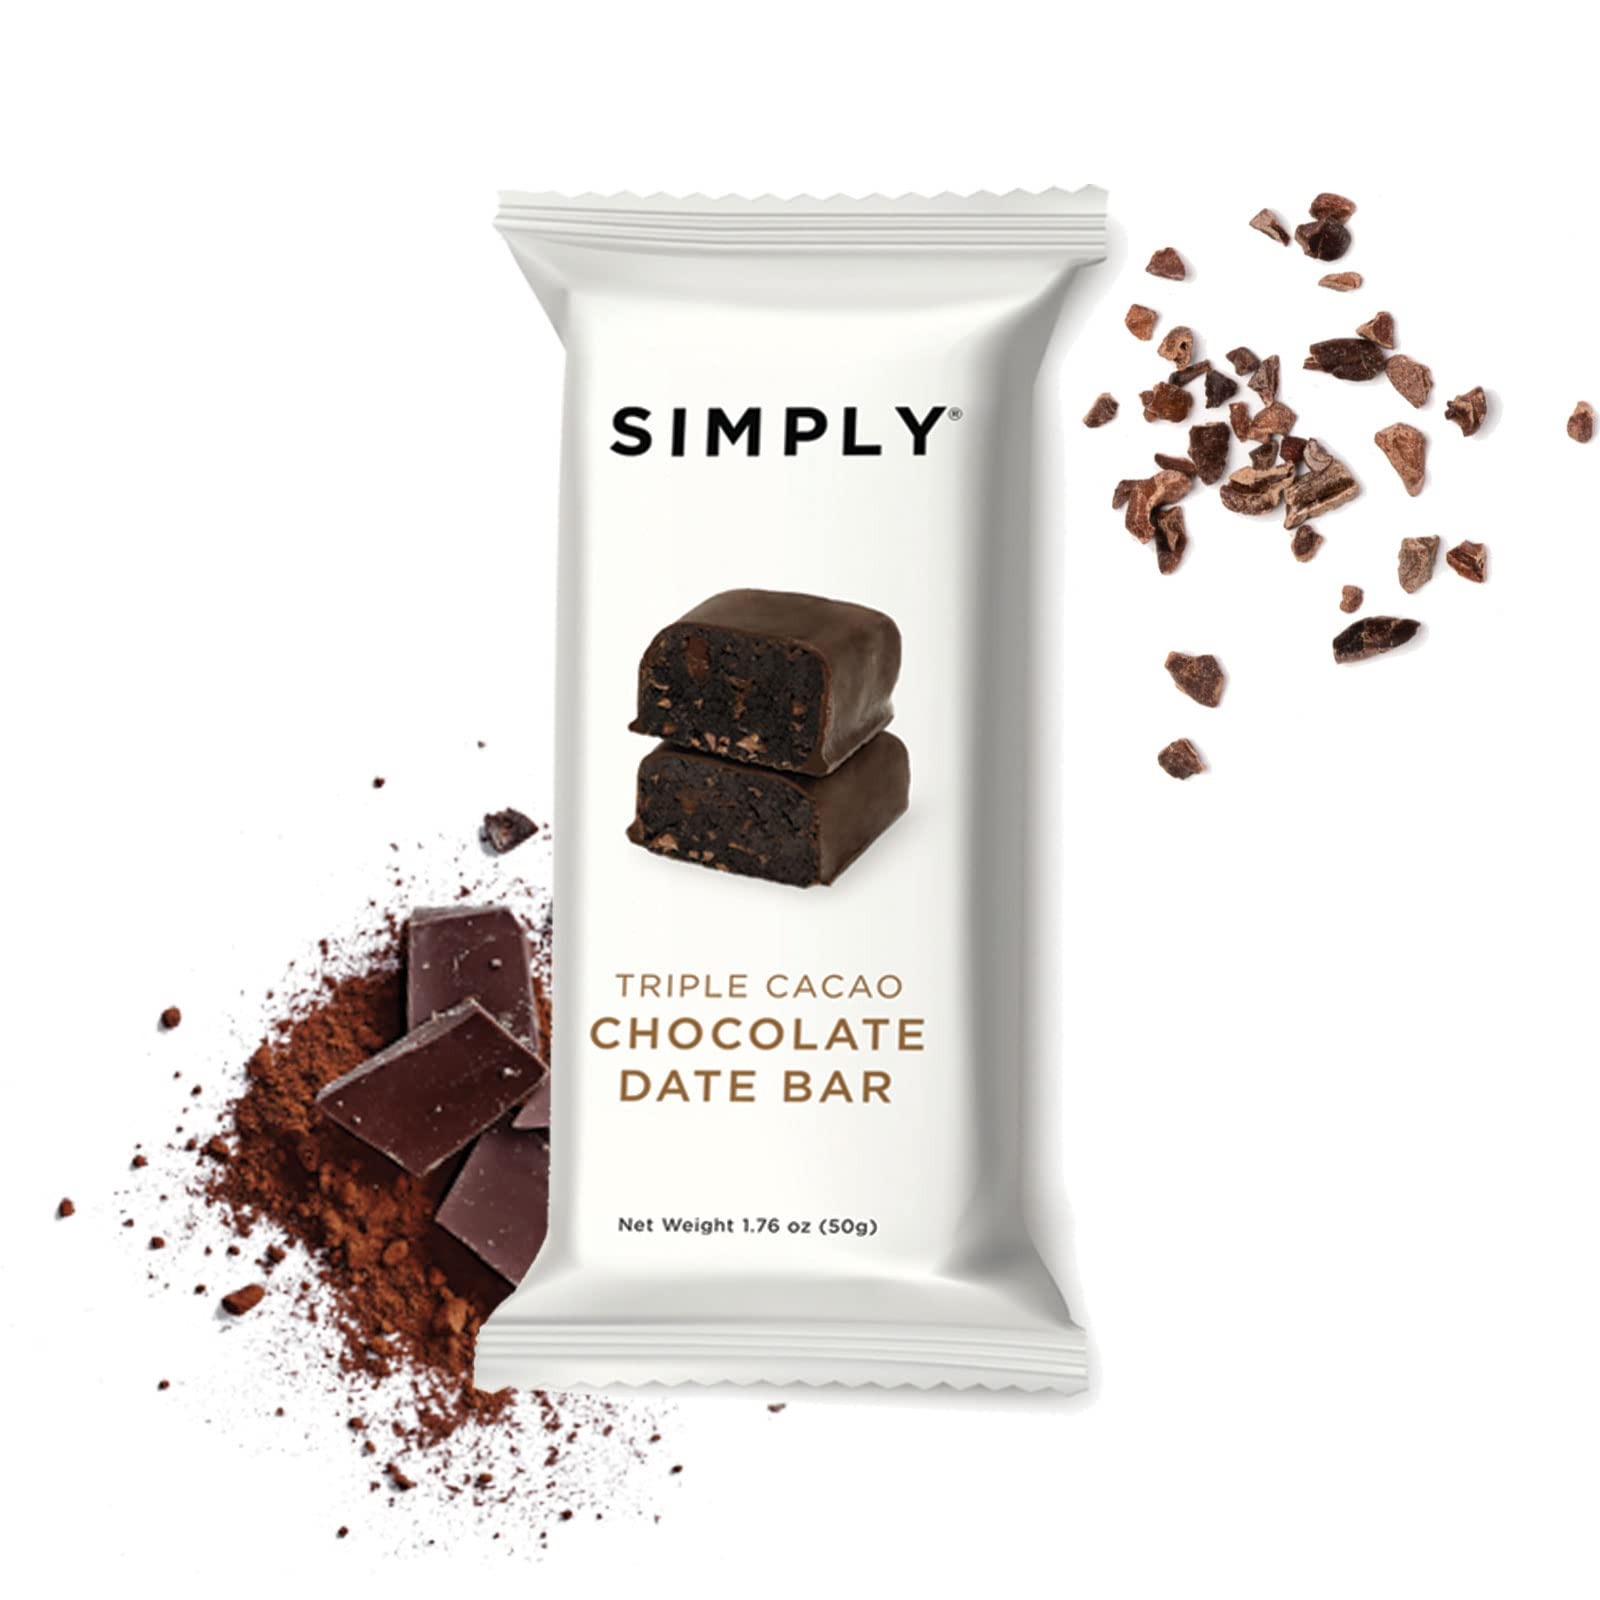
Item Name: S.imply Gum Bar Chocolate Date Triple Cacao 1.76 oz (Pack of 12)
Bullet Point 1: Rich Flavor: Deliciously rich and satisfying taste in every bite.
Bullet Point 2: Satisfying Sweetness: The perfect balance of sweetness and flavor for a delightful treat.
Bullet Point 3: Premium Ingredients: Made with high-quality ingredients for an indulgent treat.
Product Description: Indulge in the intense chocolatey goodness of this bar made with triple cacao, sweet dates, and a hint of natural sweetness. Each bite delivers a rich, deep flavor that's perfect for satisfying your chocolate cravings in a wholesome way.
Value: 1.76
Unit: Ounce

Price: 44.01